Shibli al-Aysami

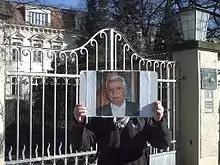
Berlin, February 2014: Ba'athist student in front of the Lebanese embassy reminding people of al-Aysamis's disappearance

Following the 1966 Syrian coup d'état which resulted in President al-Hafiz being overthrown and the creation of the Syrian-Iraqi rift, al-Aysami, then Vice President of Syria, fled to Iraq. In 1974 the Iraqi Branch of the Ba'ath Party installed a rival National Command of the Ba'ath Party with Michel Aflaq as General Secretary and al-Aysami as his deputy (until 1979).